ThinkPad E series

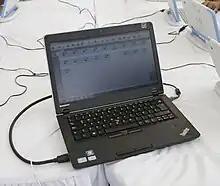
ThinkPad E420

The ThinkPad Edge E220s and E420s were released in Spring 2011, as an updated, "more premium" line of the ThinkPad Edge. These newer series are significantly thinner, and include more of the traditional ThinkPad line of features such as the integrated 720p web-cam. Also notable is the return to use of metallic hinges versus the less durable plastic seen on earlier Edge models. Both the E220s and E420s can be configured with up to an Intel Core i7 processor, which offers a higher level of performance than other notebooks of this size category. The surfaces have been accented with a chrome finish around the exterior, and the addition of the "infinity glass" screen, which features edge-to-edge glass paneling on the display. Many design aspects of the E220s line have been seen in the recently unveiled ThinkPad X1, including the keyboard and touchpad design.